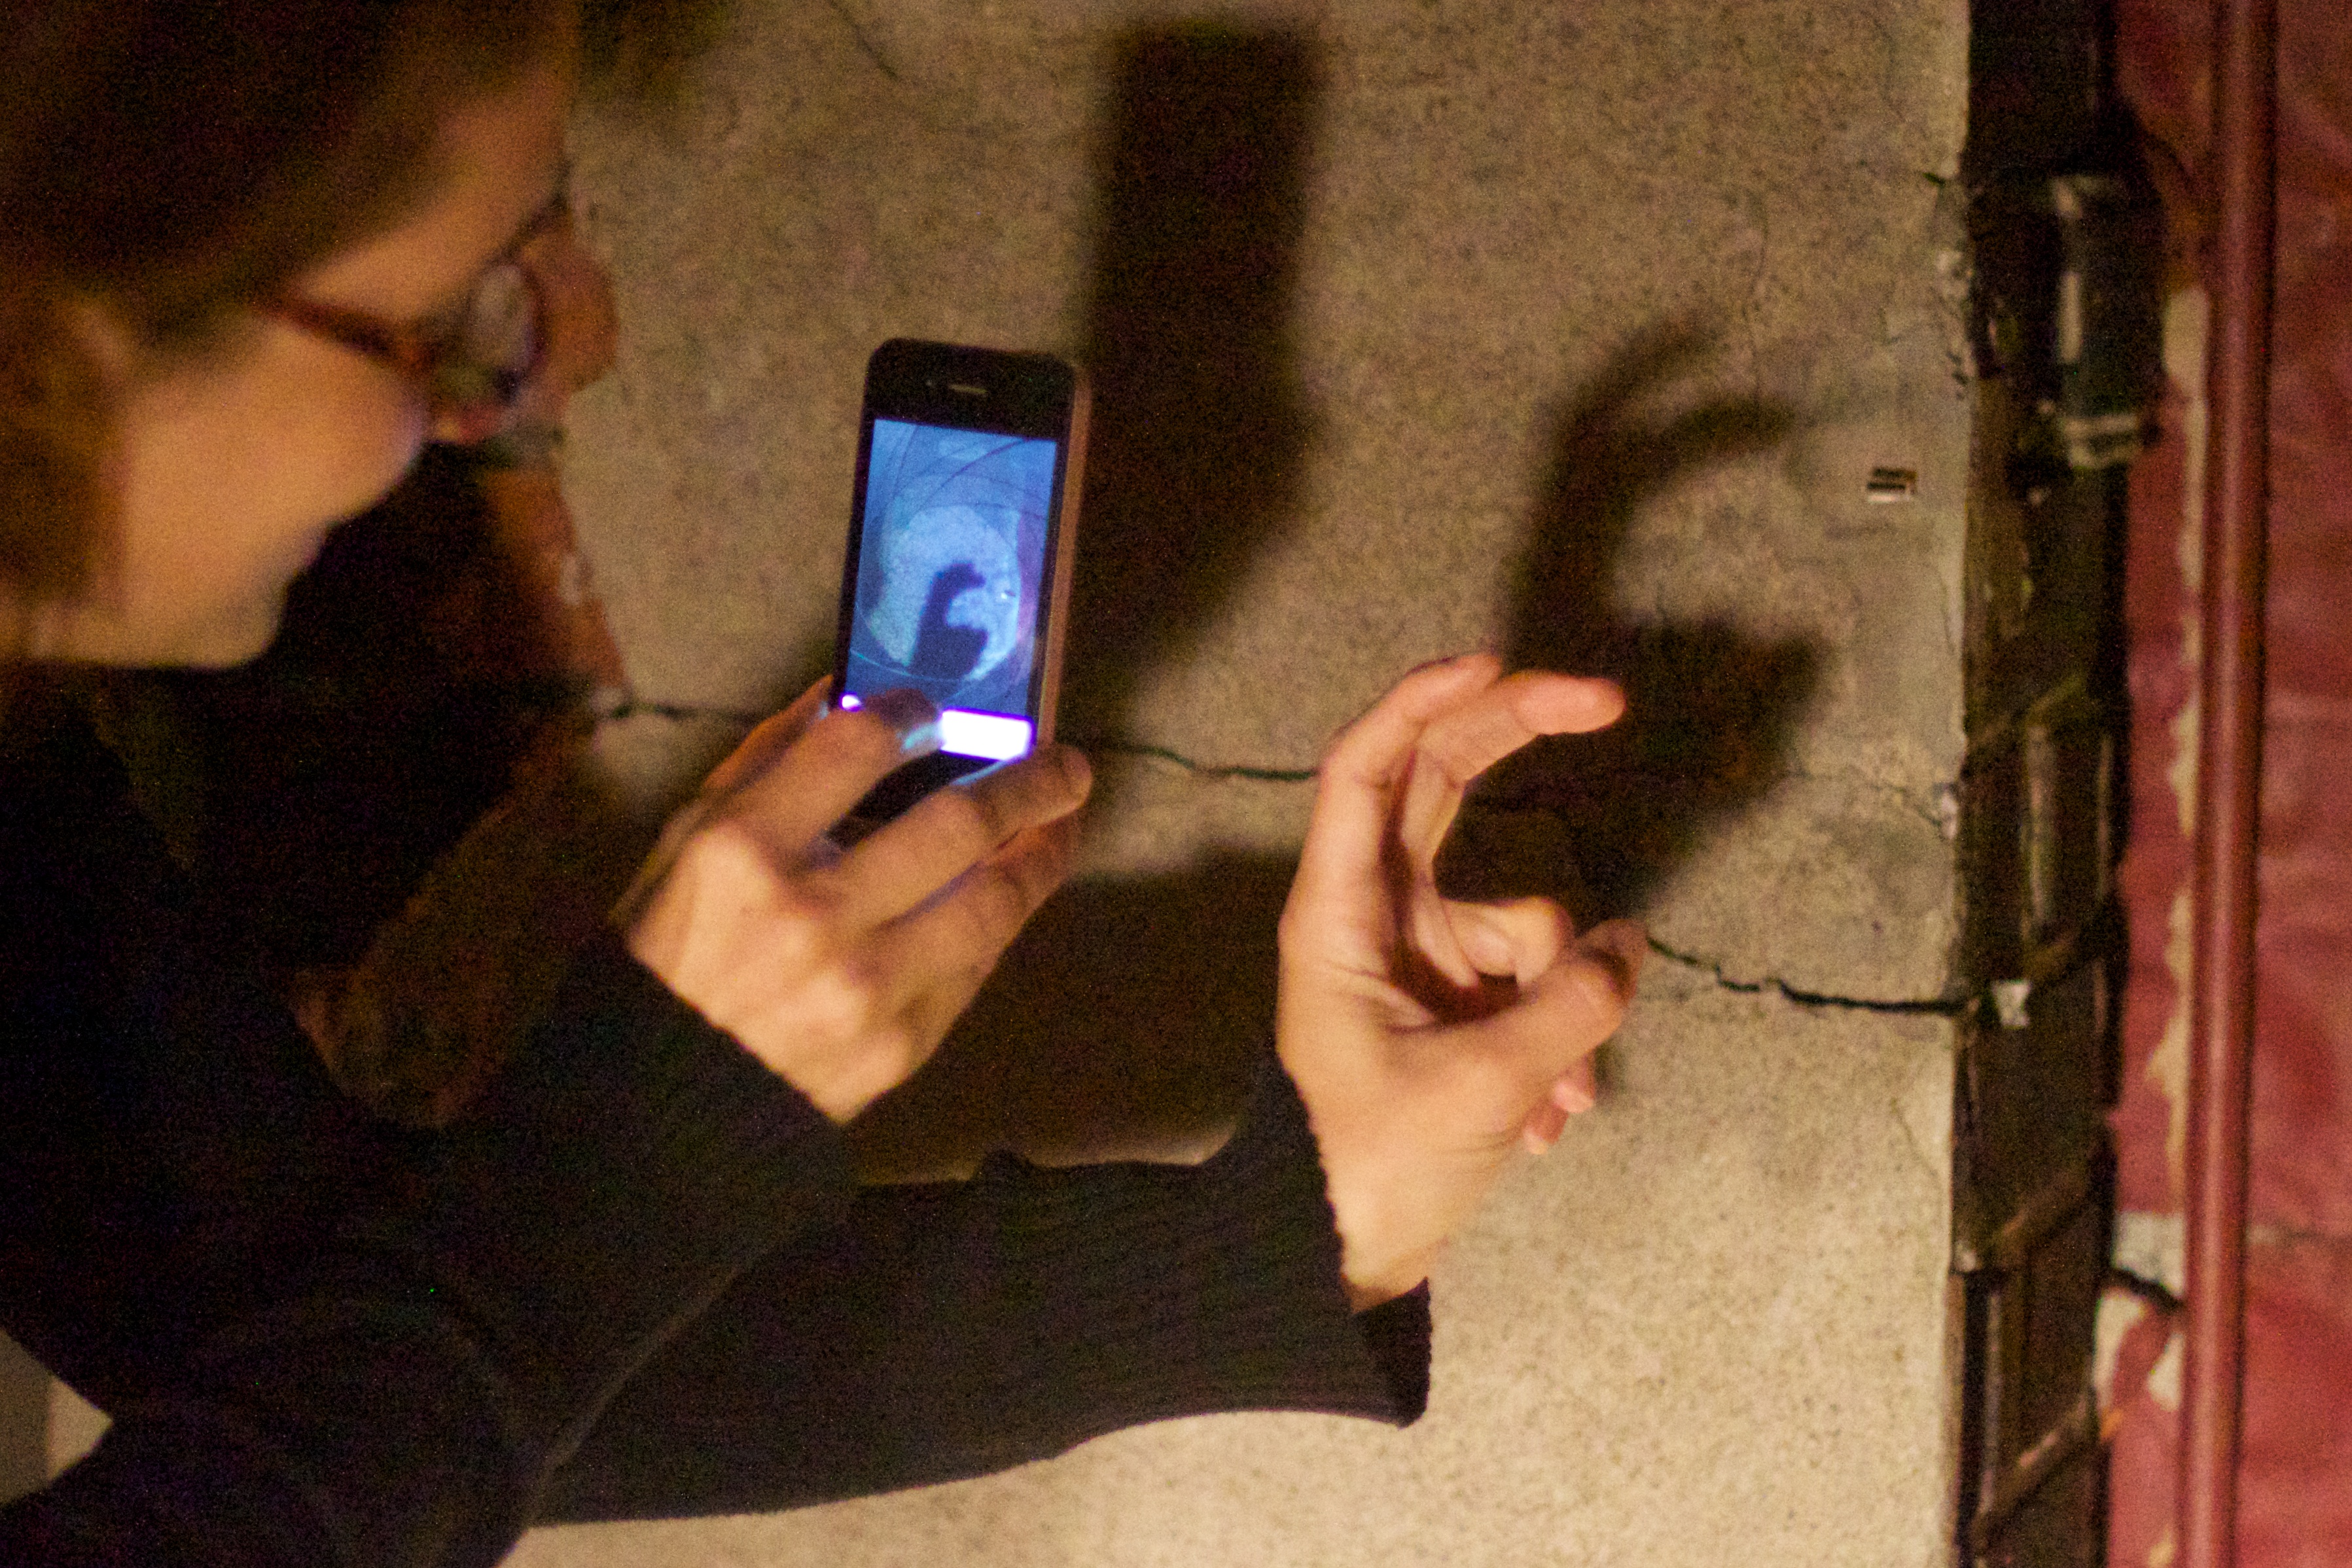
hand, photograph, image, deaddrop, giulia